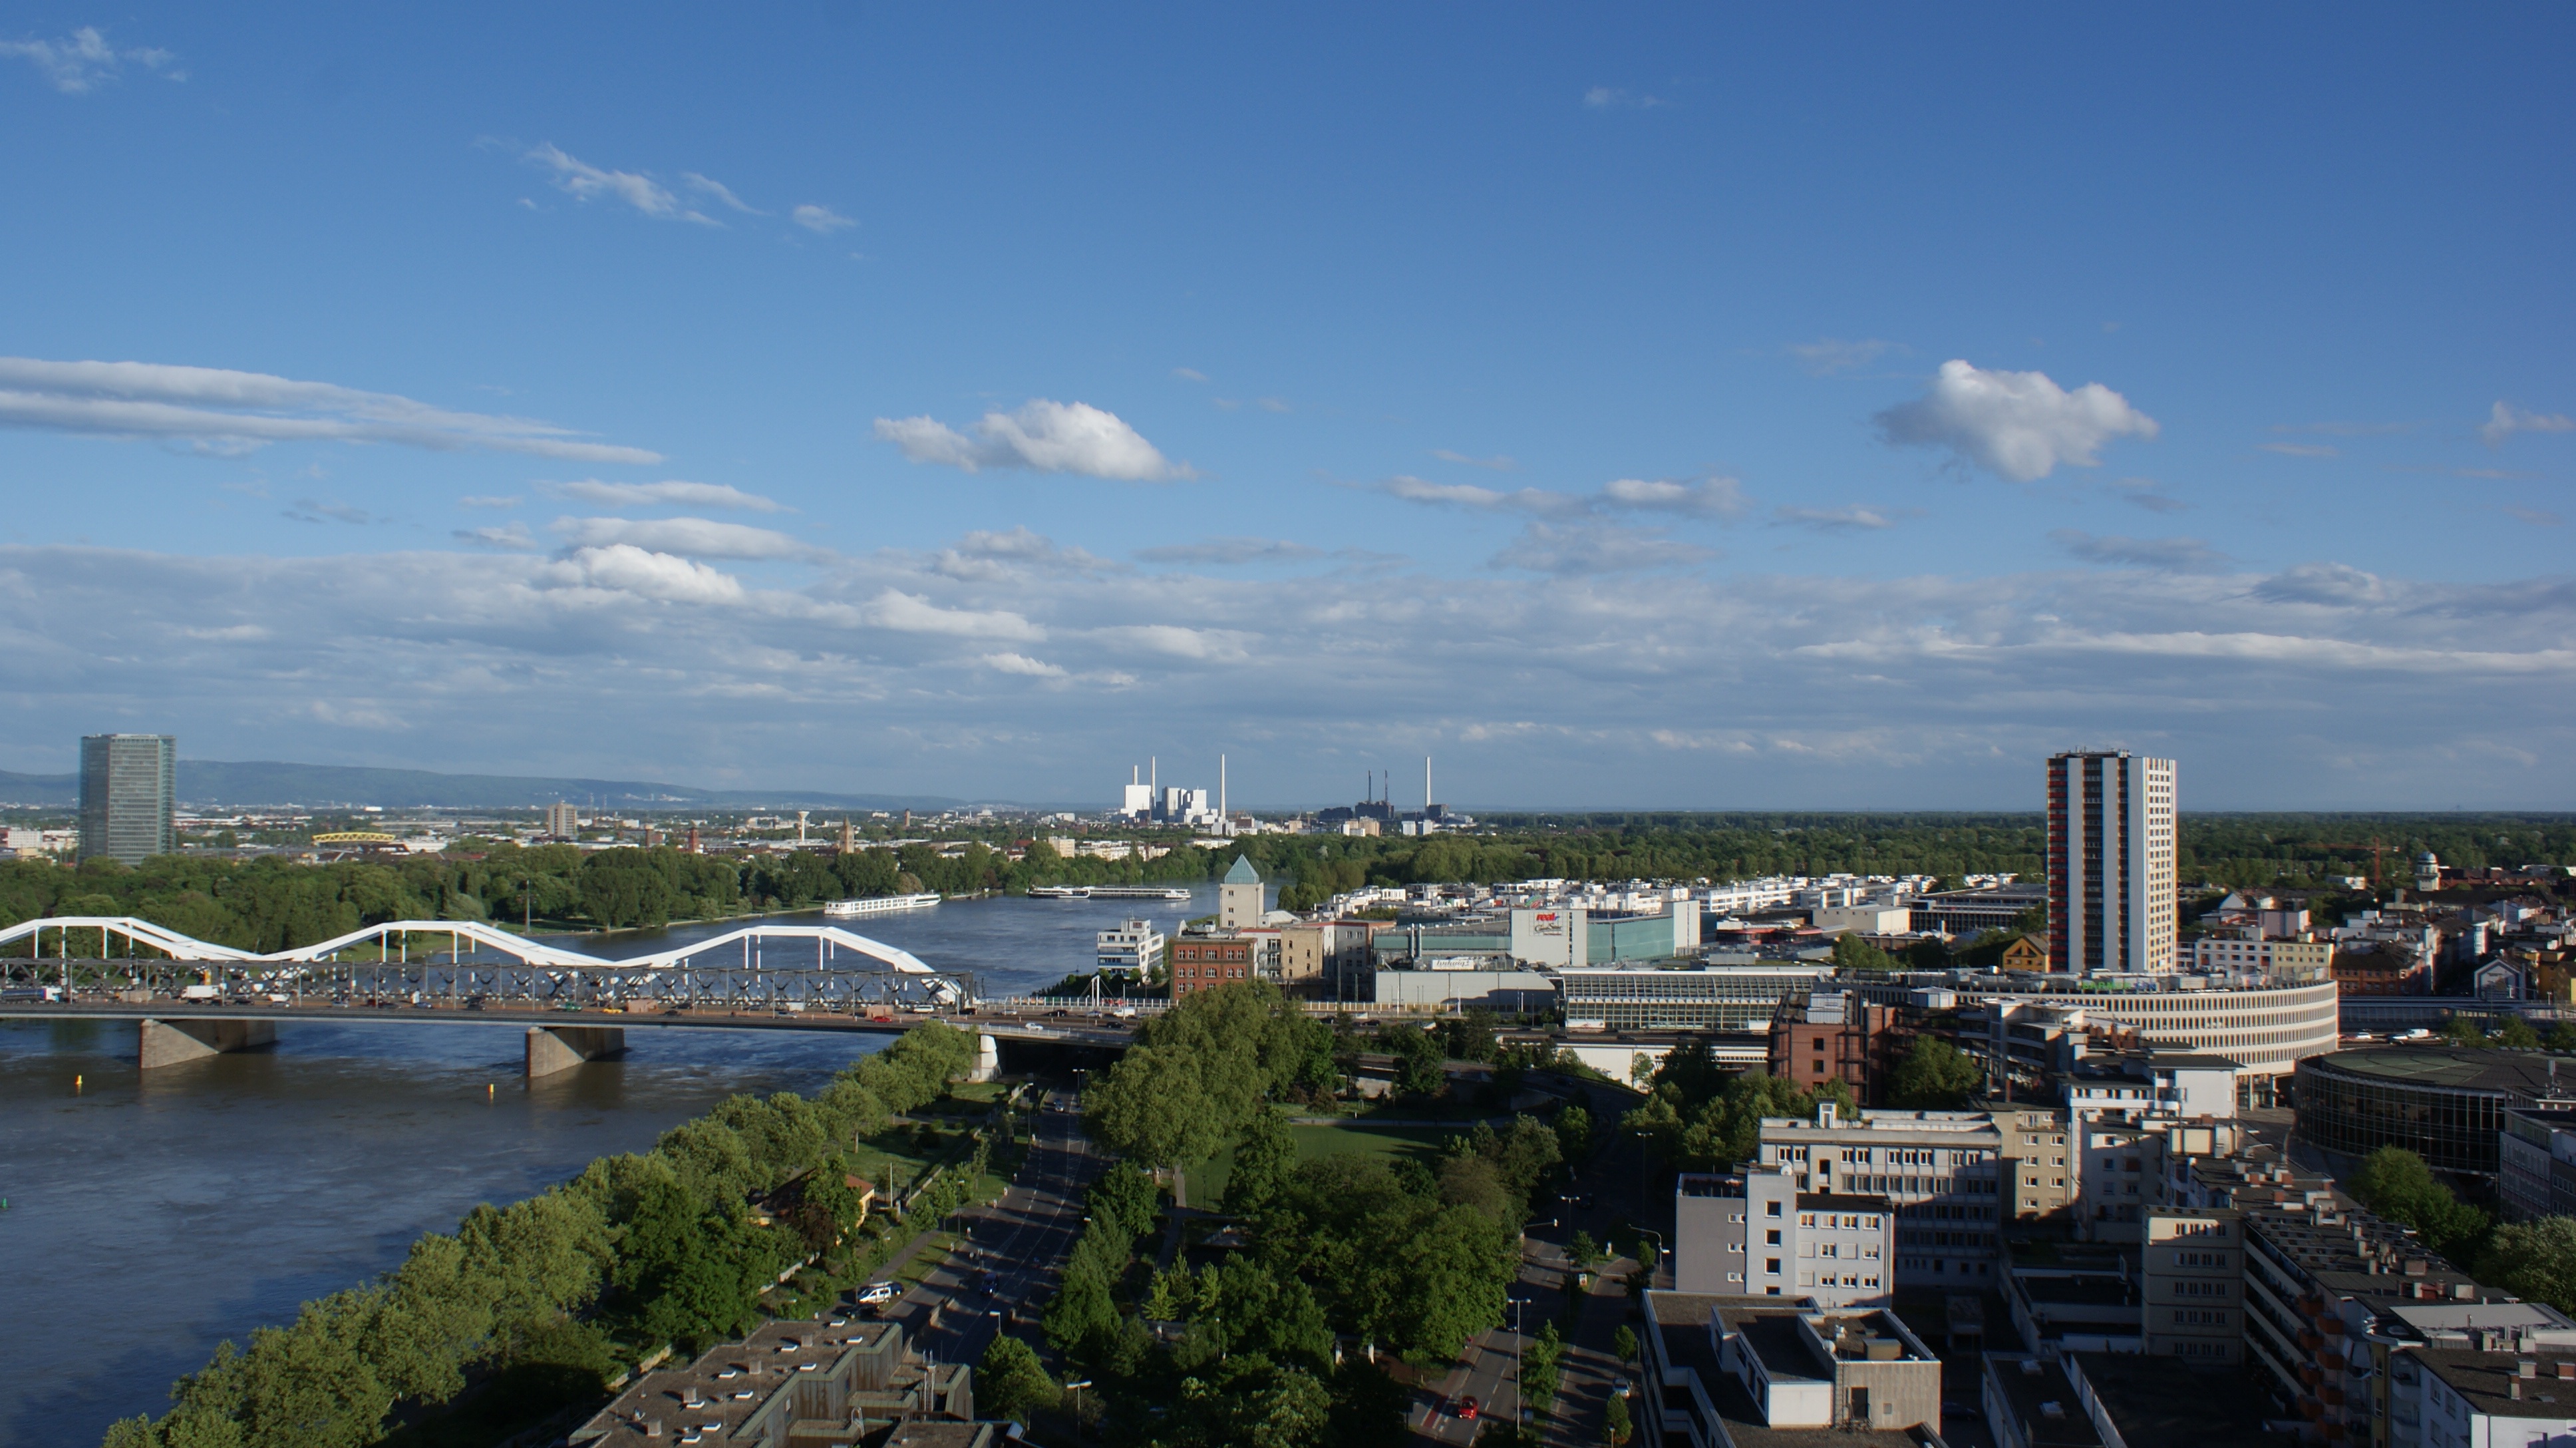
landscape, coast, nature, horizon, sky, skyline, city, river, cityscape, panorama, downtown, marina, aerial photography, residential area, human settlement